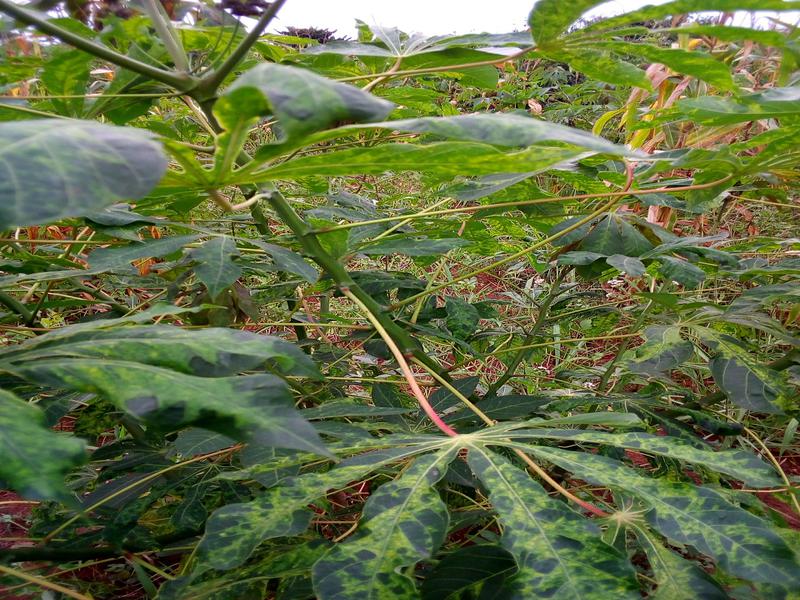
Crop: cassava
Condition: mosaic_disease